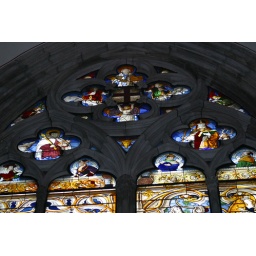
One of the stunning stained glass windows in Cologne Cathederal.